Viscometer

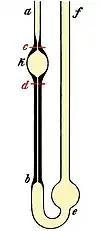
Ostwald viscometers measure the viscosity of a fluid with a known density.

These devices are also known as glass capillary viscometers or Ostwald viscometers, named after Wilhelm Ostwald. Another version is the Ubbelohde viscometer, which consists of a U-shaped glass tube held vertically in a controlled temperature bath. In one arm of the U is a vertical section of precise narrow bore (the capillary). Above there is a bulb, with it is another bulb lower down on the other arm. In use, liquid is drawn into the upper bulb by suction, then allowed to flow down through the capillary into the lower bulb. Two marks (one above and one below the upper bulb) indicate a known volume. The time taken for the level of the liquid to pass between these marks is proportional to the kinematic viscosity. The calibration can be done using a fluid of known properties. Most commercial units are provided with a conversion factor.